Harthacnut I of Denmark

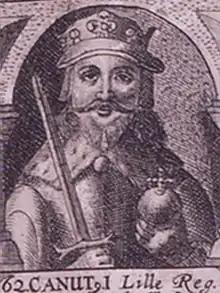
1670 depiction of Harthacanut I

Harthacnut or Cnut I (Old Norse: "Hǫrða-Knútr") was a semi-legendary King of Denmark. The old Norse story "Ragnarssona þáttr" makes Harthacnut son of the semi-mythic viking chieftain Sigurd Snake-in-the-Eye, himself one of the sons of the legendary Ragnar Lodbrok. The saga in turn makes Harthacnut the father of the historical king, Gorm. It has been suggested he is to be identified with the Hardegon of "Northmannia" whose early-10th century conquest of Denmark was related by Adam of Bremen.